Slavery in the United States

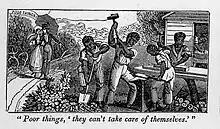
One of the many defenses of American slavery was that the imagined "benevolent paternalism" of planters was beneficial or necessary (Detail, "Anti-Slavery Almanac", 1840)

Slavery was a contentious issue in the writing and approval of the Constitution of the United States. The words "slave" and "slavery" did not appear in the Constitution as originally adopted, although several provisions clearly referred to slaves and slavery. Until the adoption of the 13th Amendment in 1865, the Constitution did not prohibit slavery.